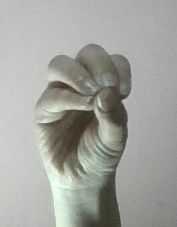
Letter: ha